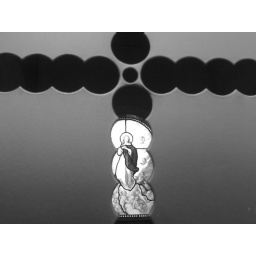
The Black and White in this works perfectly with the metal door of the tomb and the glass mosaic.